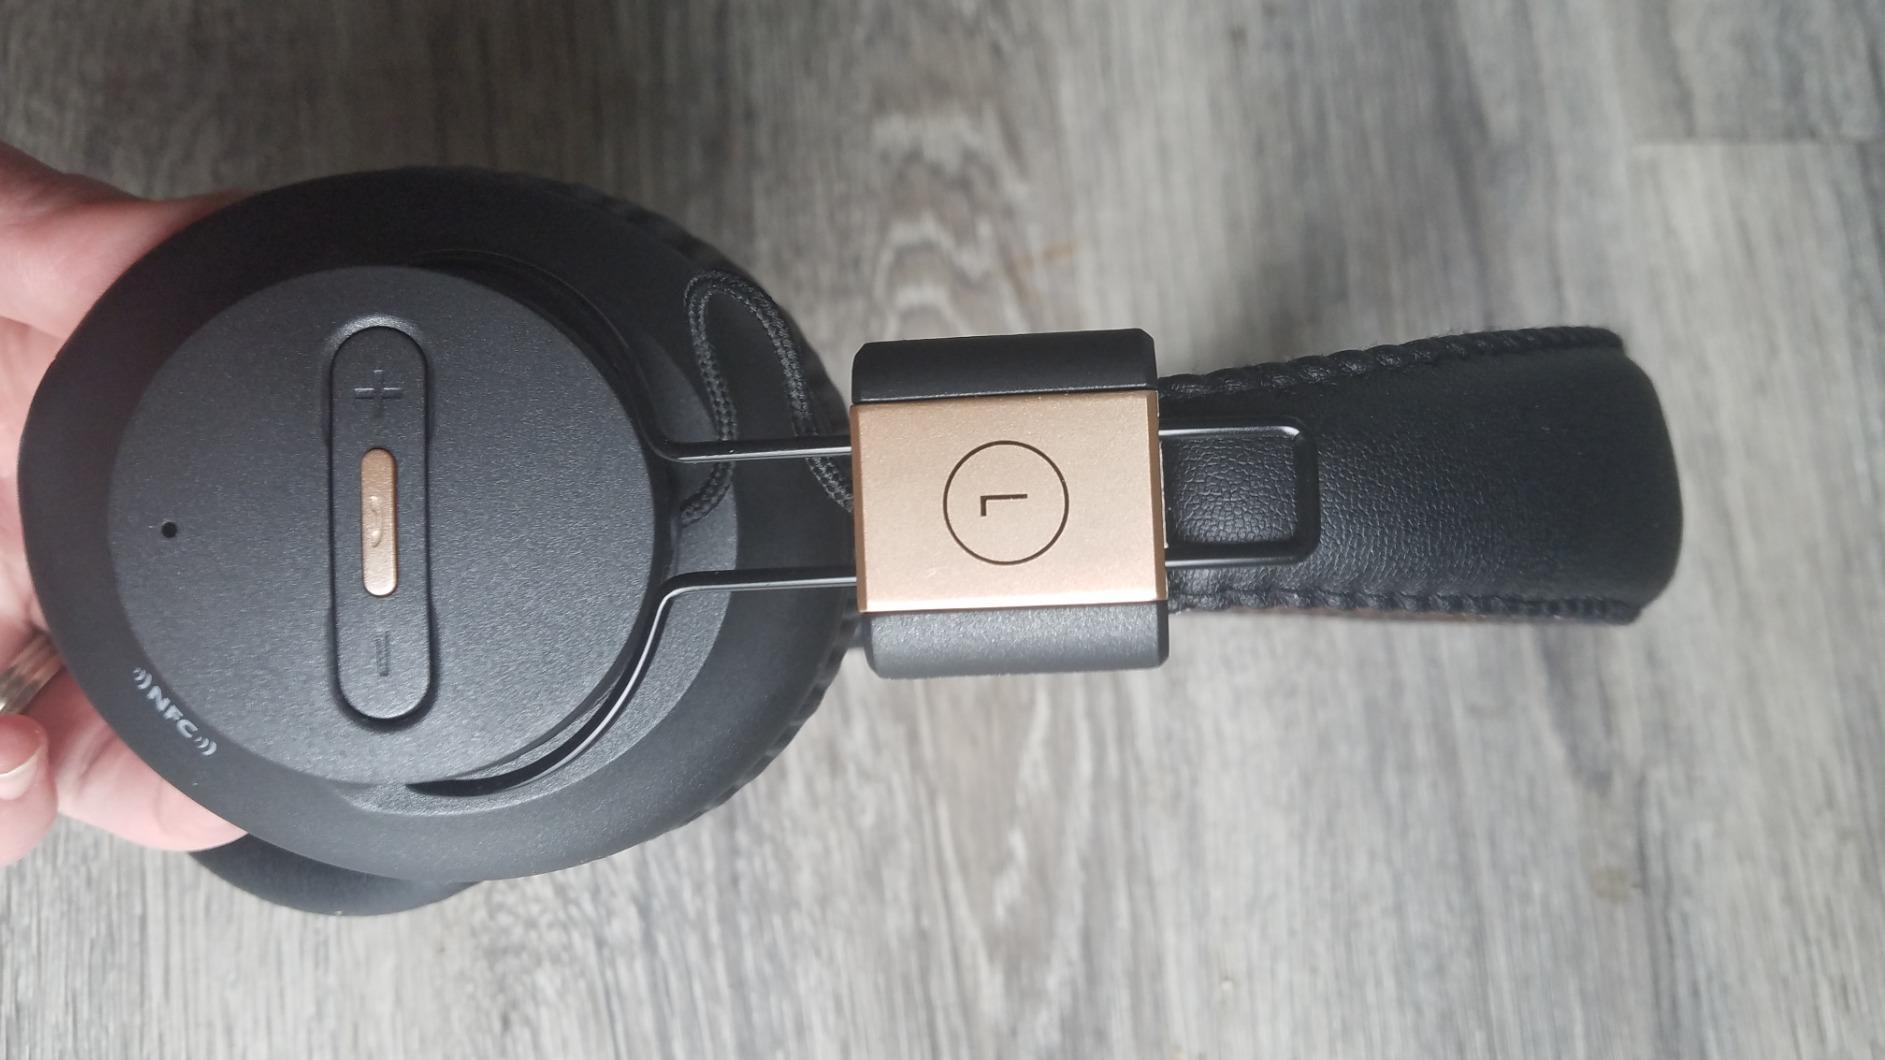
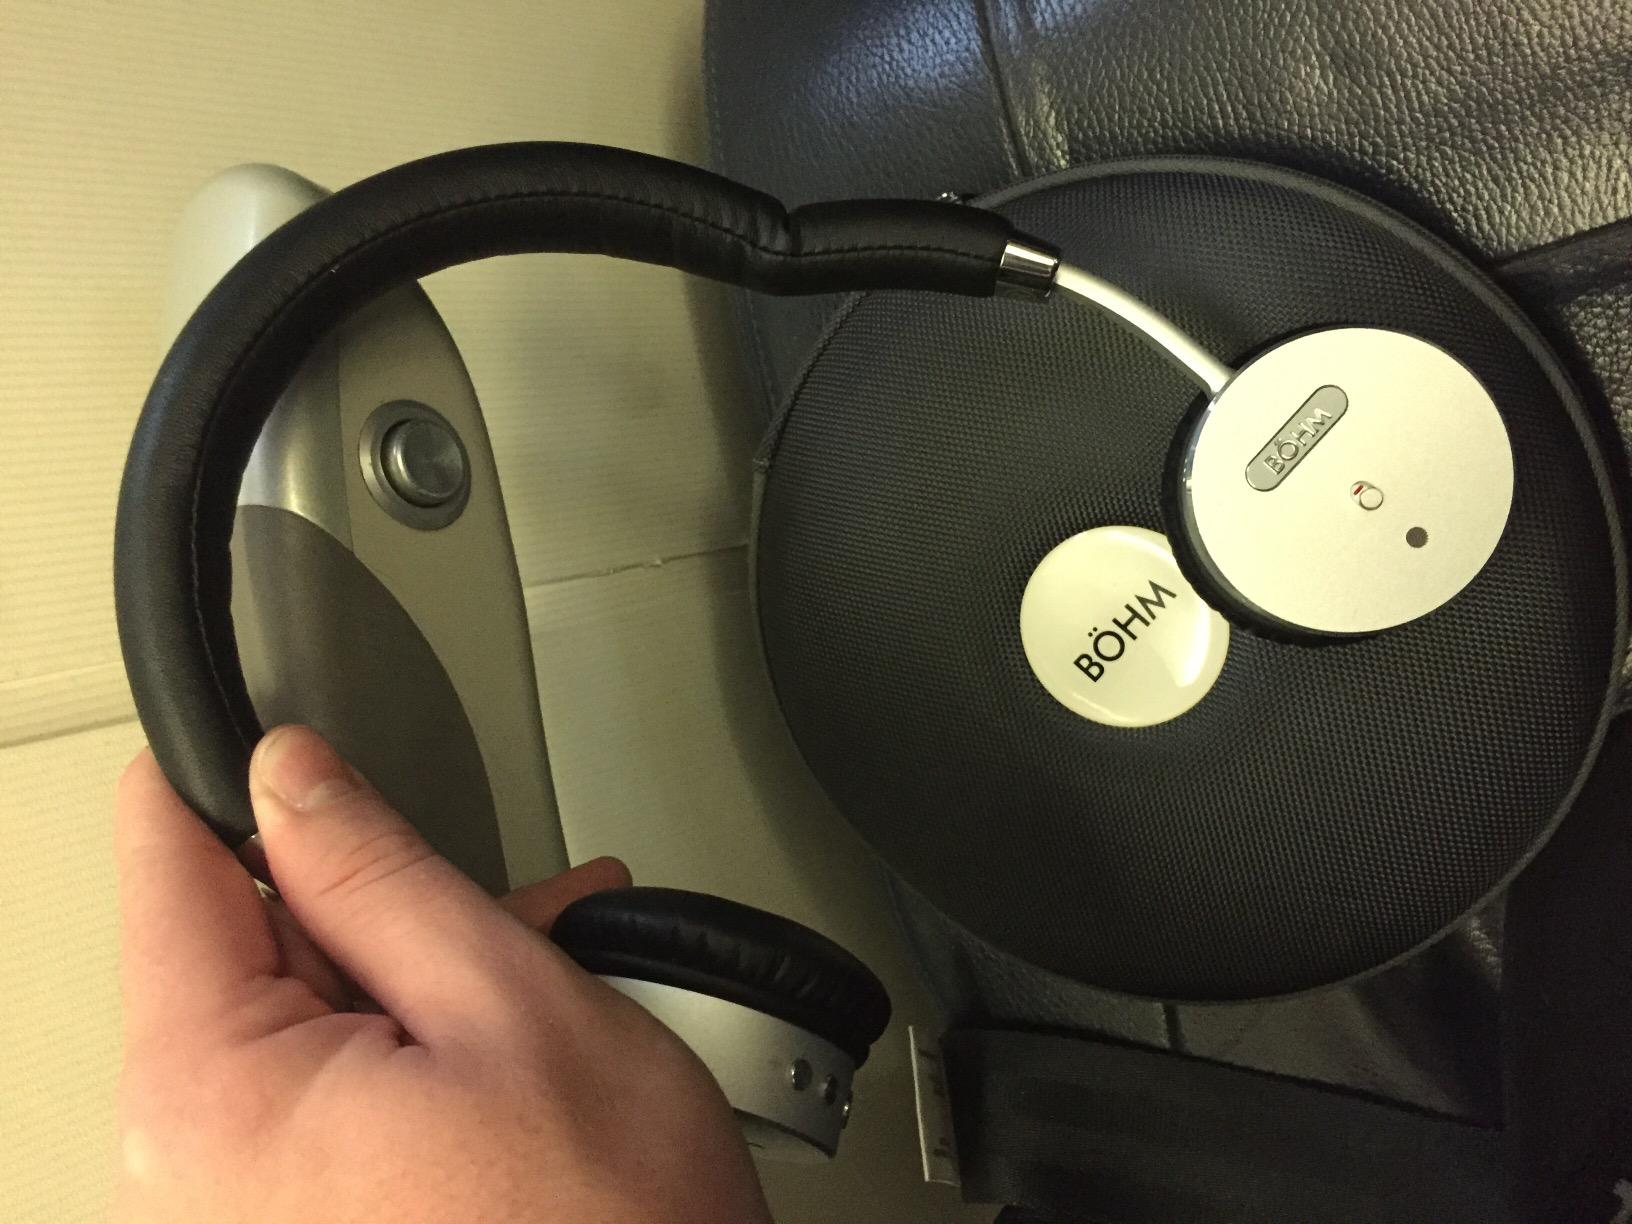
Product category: headphones
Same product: no